Clonewheel organ

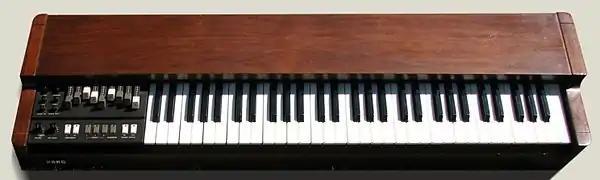
Korg CX-3 (1980)According to journalist Gordon Reid, it "came close to emulating the true depth and passion of a vintage Hammond."

Transporting the heavy Hammond organ, bass pedalboard (a B-3 organ, bench and pedalboard weighs 425 pounds/193 kg) and Leslie speaker cabinets to performance venues makes it cumbersome for artists to tour with a vintage electromechanical organ. As well, the Hammond, as with all vintage electromechanical instruments, faces the risk of technical problems with the tonewheels or electric motor, which may be difficult to resolve in a touring situation. As such, there was a strong demand amongst musicians for a way of recreating the Hammond sound in a more portable, reliable fashion.